Hest Bank railway station

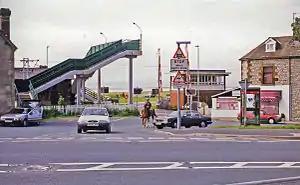
Location of the station (1998)

Hest Bank railway station was opened by the Lancaster and Carlisle Railway (L&CR) three miles north of Lancaster Castle railway station. The line had been authorised in 1844 and a station was proposed for the village of Hest Bank, Lancashire, the following year. It opened in 1846 along with the line. The station continued to serve the village of Hest Bank until its closure in 1969. The site remains notable as being the point at which the present-day West Coast Main Line (WCML) comes nearest to the west coast. Views of Morecambe Bay can be glimpsed from trains on this section of the line.